774 Naval Air Squadron

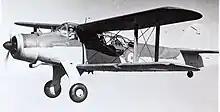
Fairey Albacore

774 Naval Air Squadron operated from a number of naval air stations of the Royal Navy, in England: